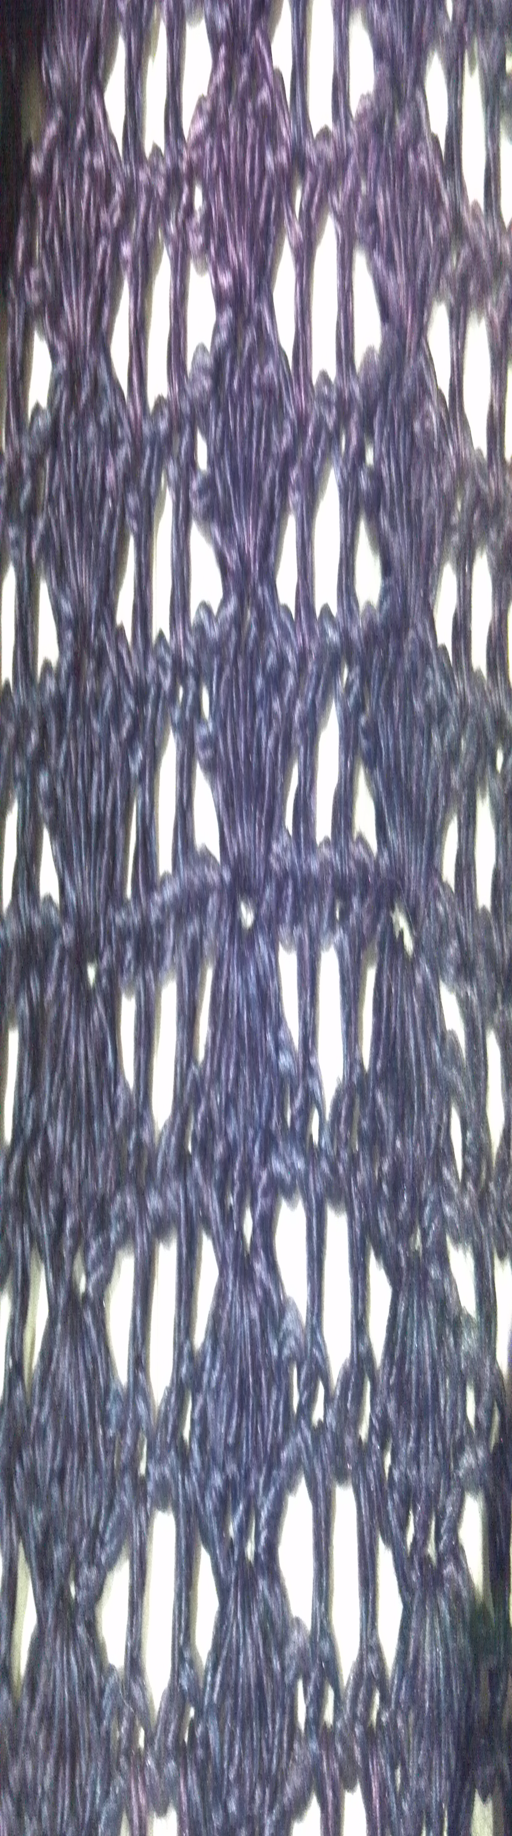
here is a close - up view of the pattern .